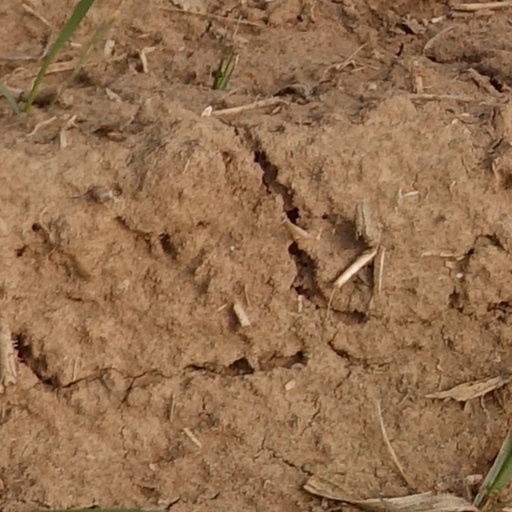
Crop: wheat